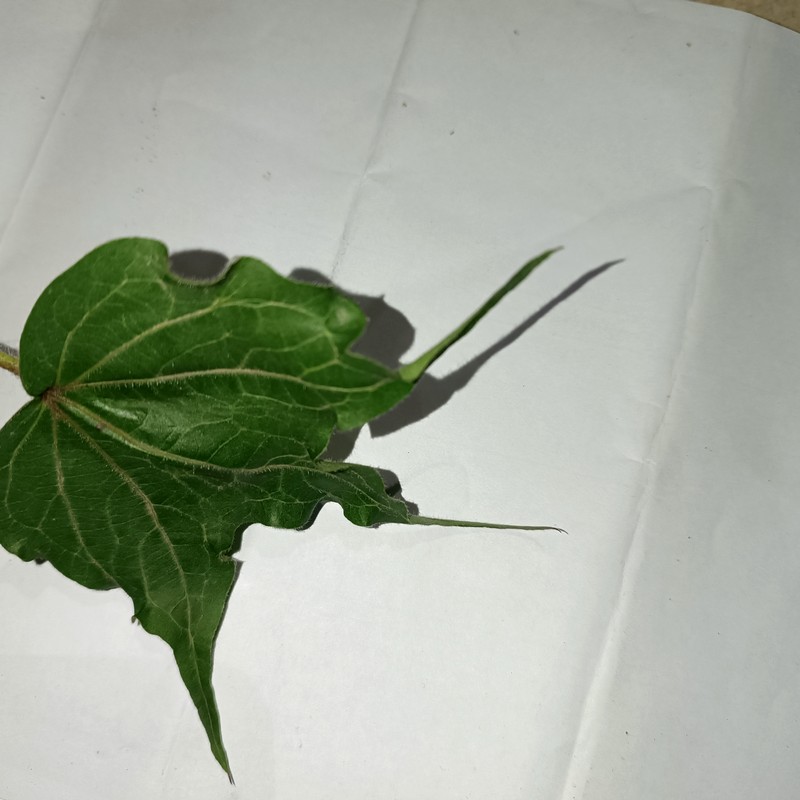
Label: Herbicide Growth Damage